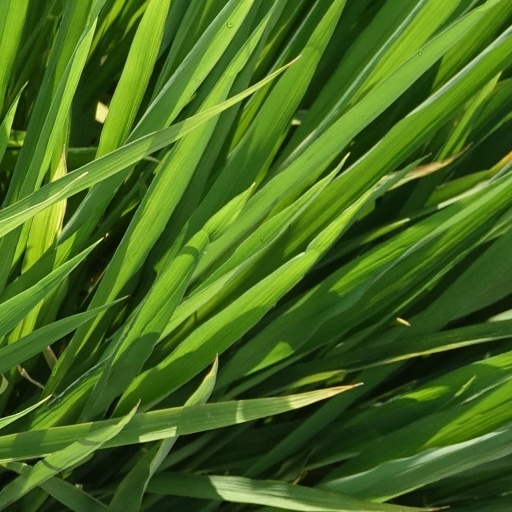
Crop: rice